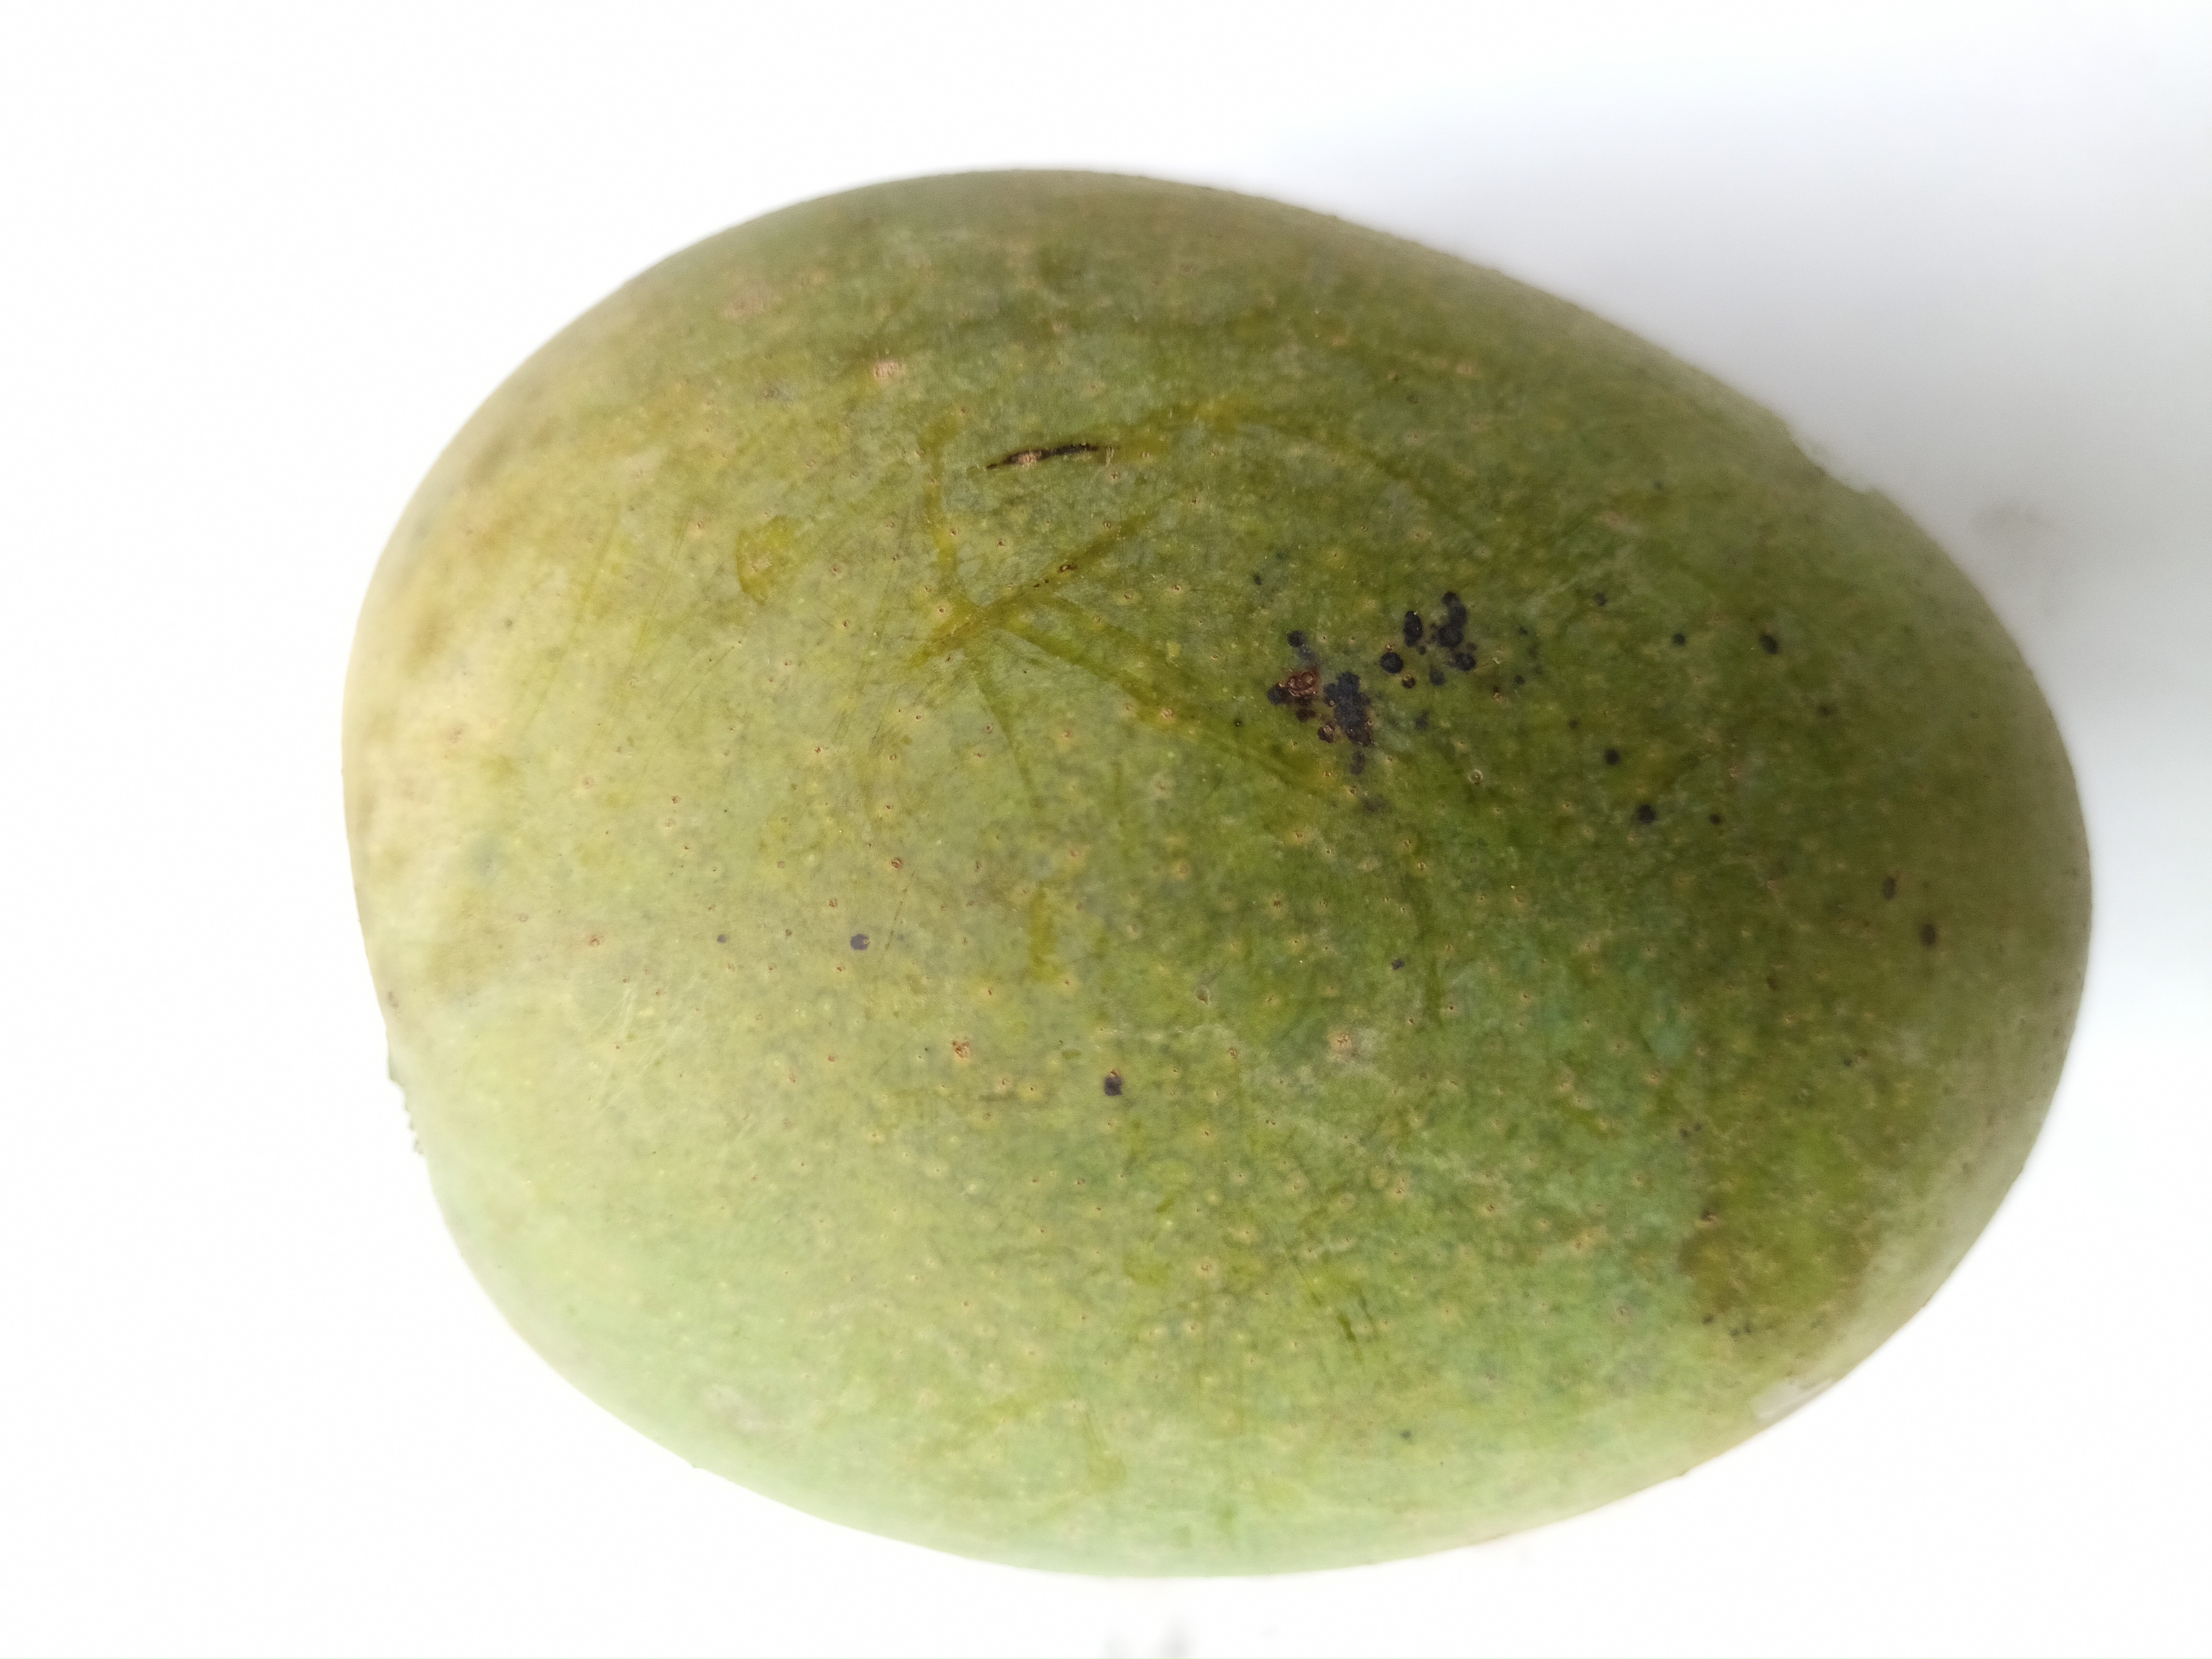
Mango variety: Khrishapat